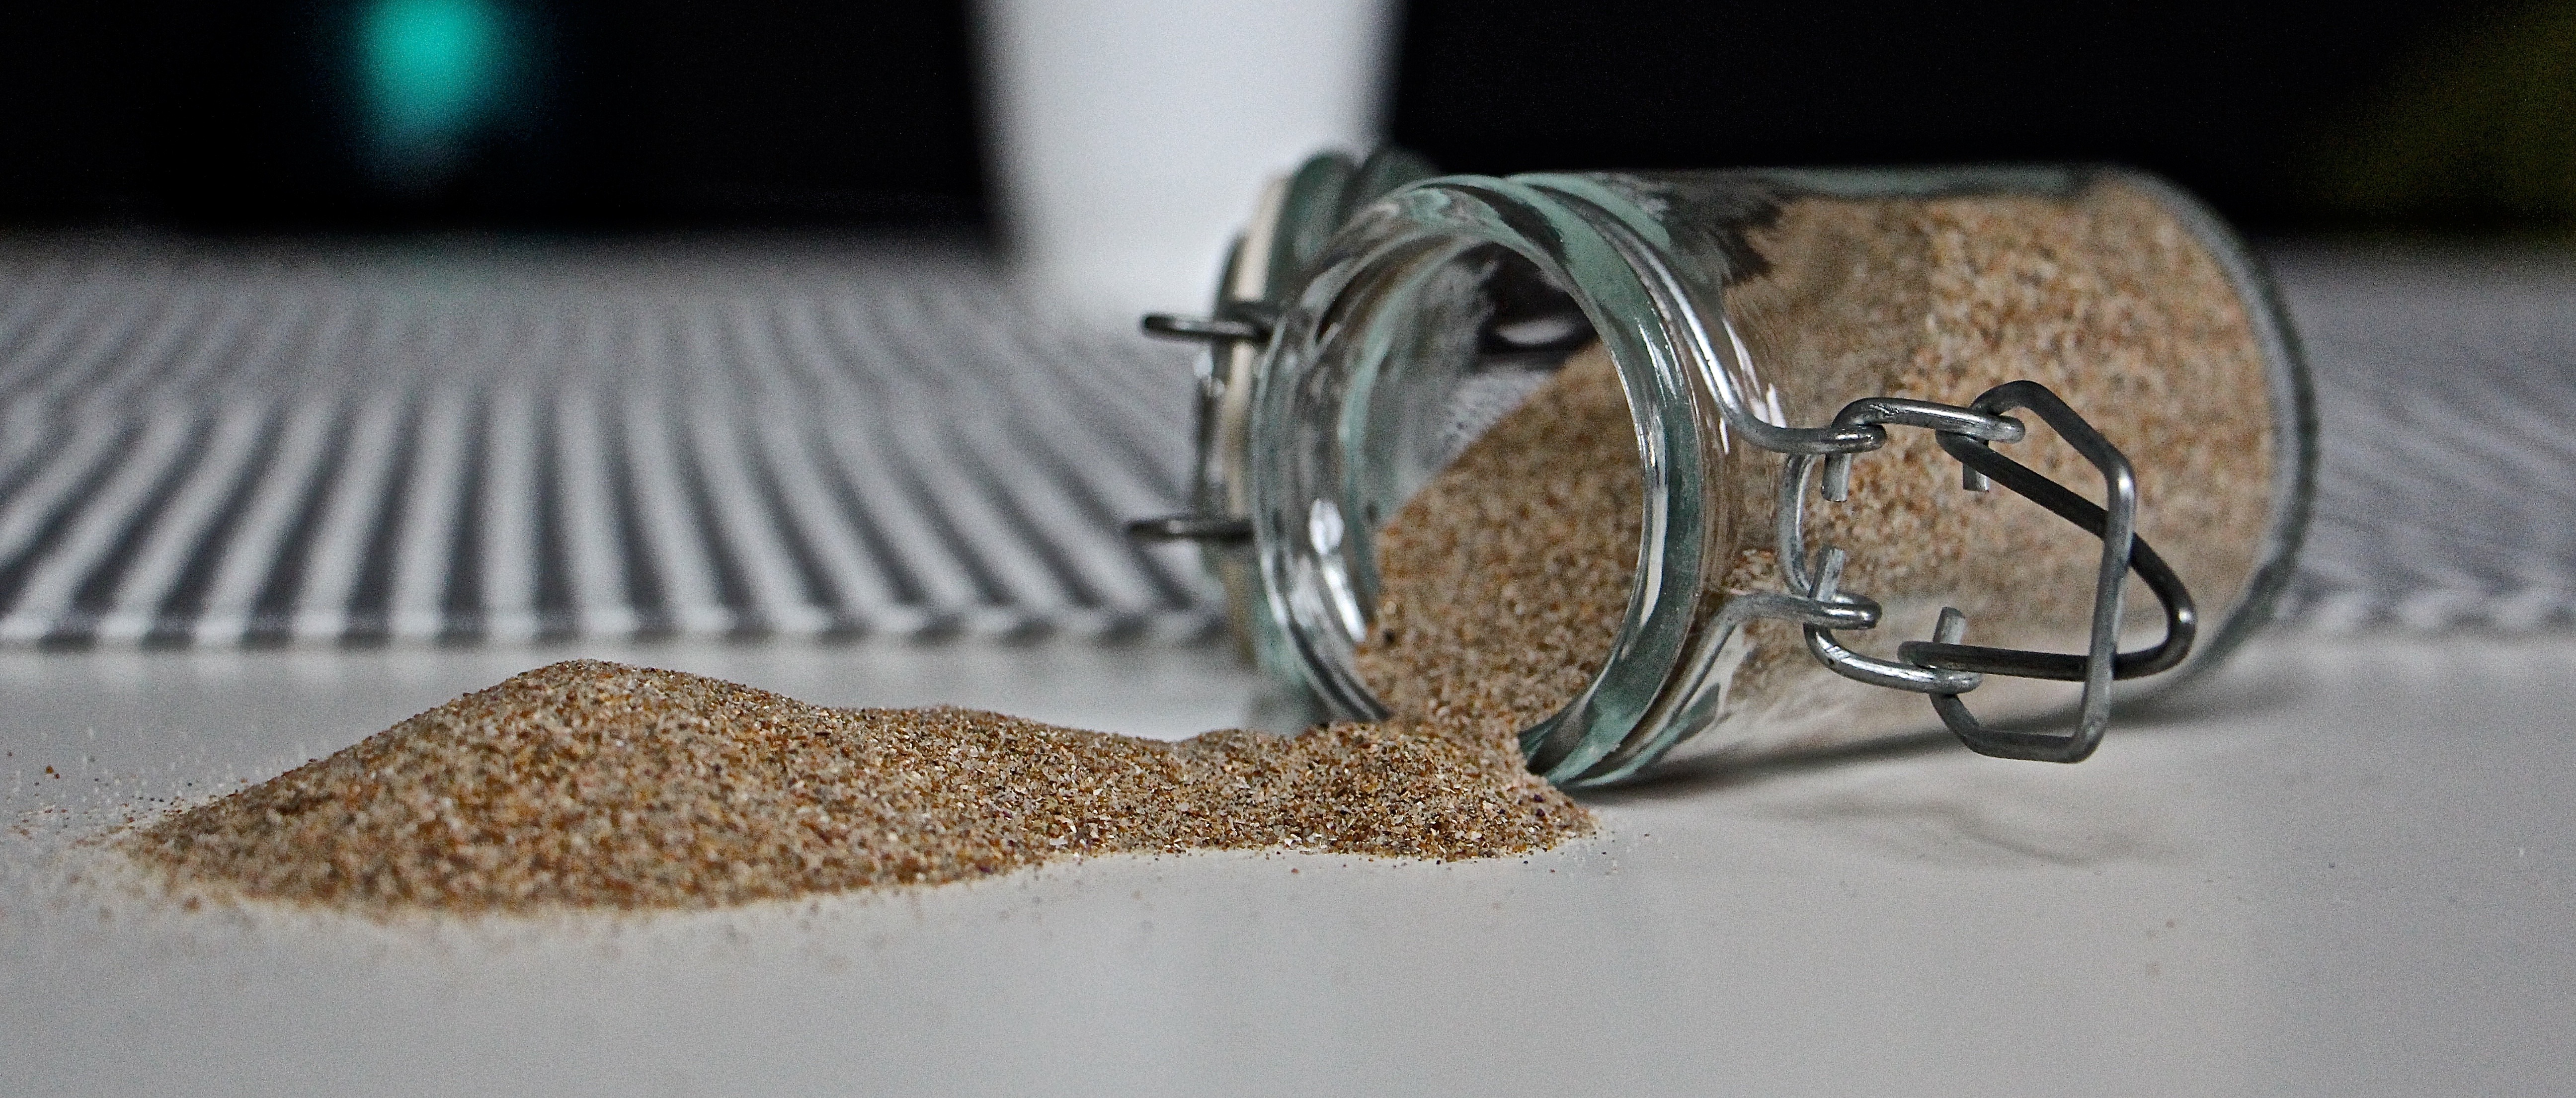
sand, glass, bottle, glass bottle, transparent, jewellery, glasses, lid, bottle closure, cans lock, fashion accessory, vision care